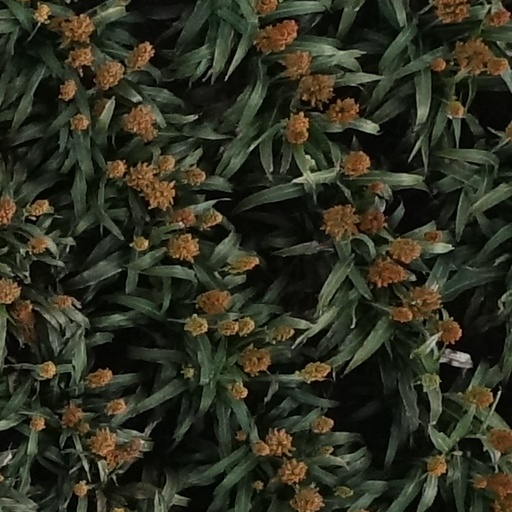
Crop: sorghum